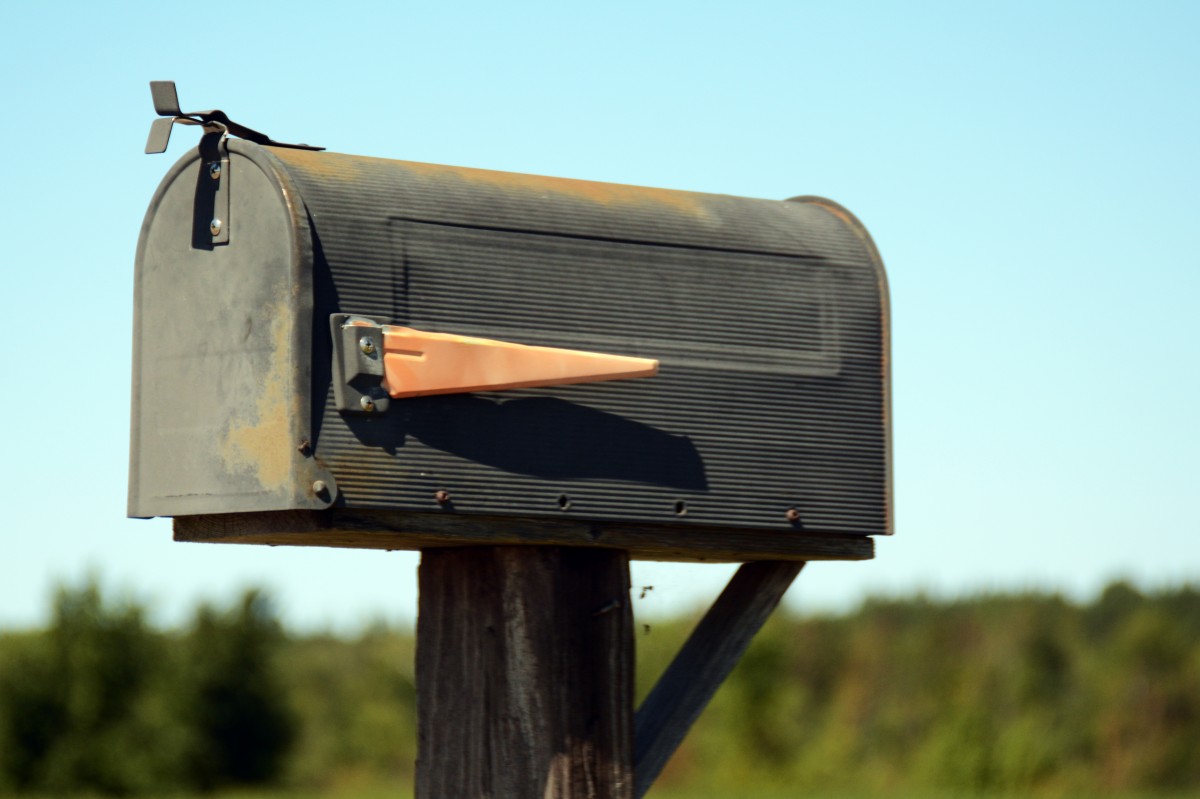
Tags: lighting, light fixture